Aluru Venkata Rao

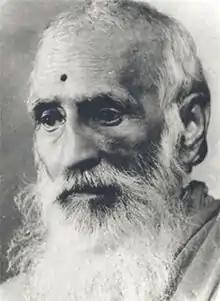

Aluru Venkata Rao (also sometimes referred as Aluru Venkata Raya) (12 July 1880 – 25 February 1964) was an Indian historian, writer and journalist. He is revered as Karnataka Kulapurohita ("High priest of the Kannada family") in the Karnataka region for his contribution towards the cause of a separate Karnataka state. He became famous for undertaking a Karnataka Ekikarana movement in support of the formation of a state for the Kannada-speaking population of Mysore, Bombay Presidency and the Nizam's Hyderabad.